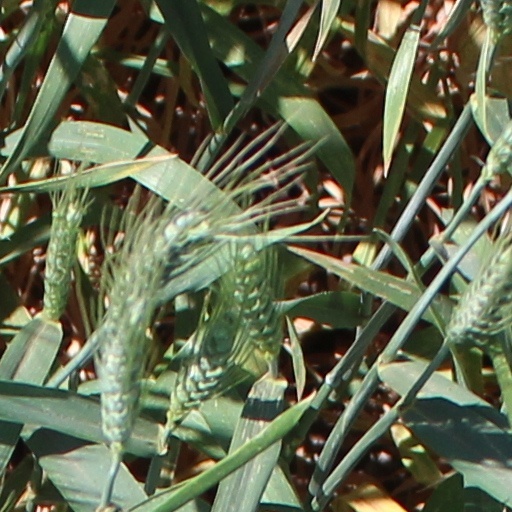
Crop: wheat